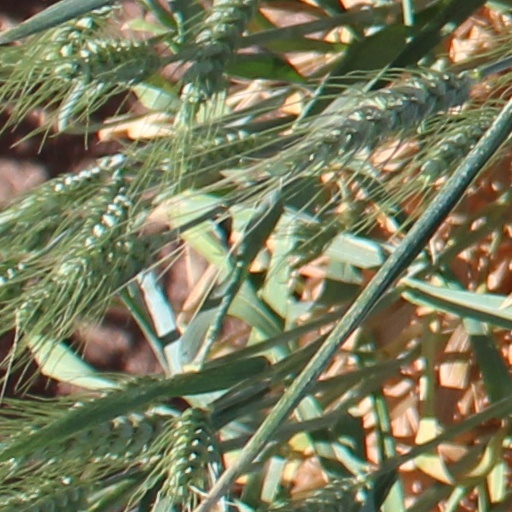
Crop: wheat